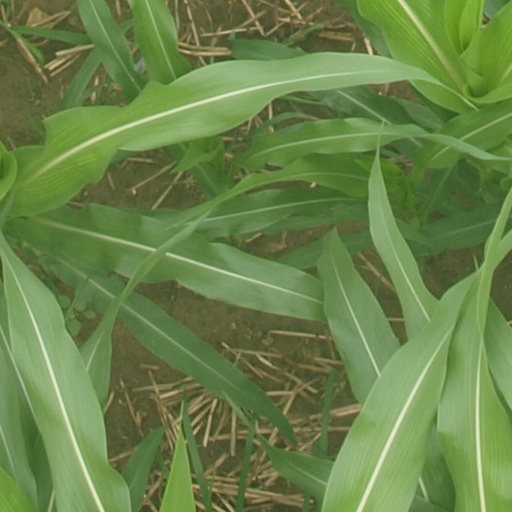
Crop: maize; corn